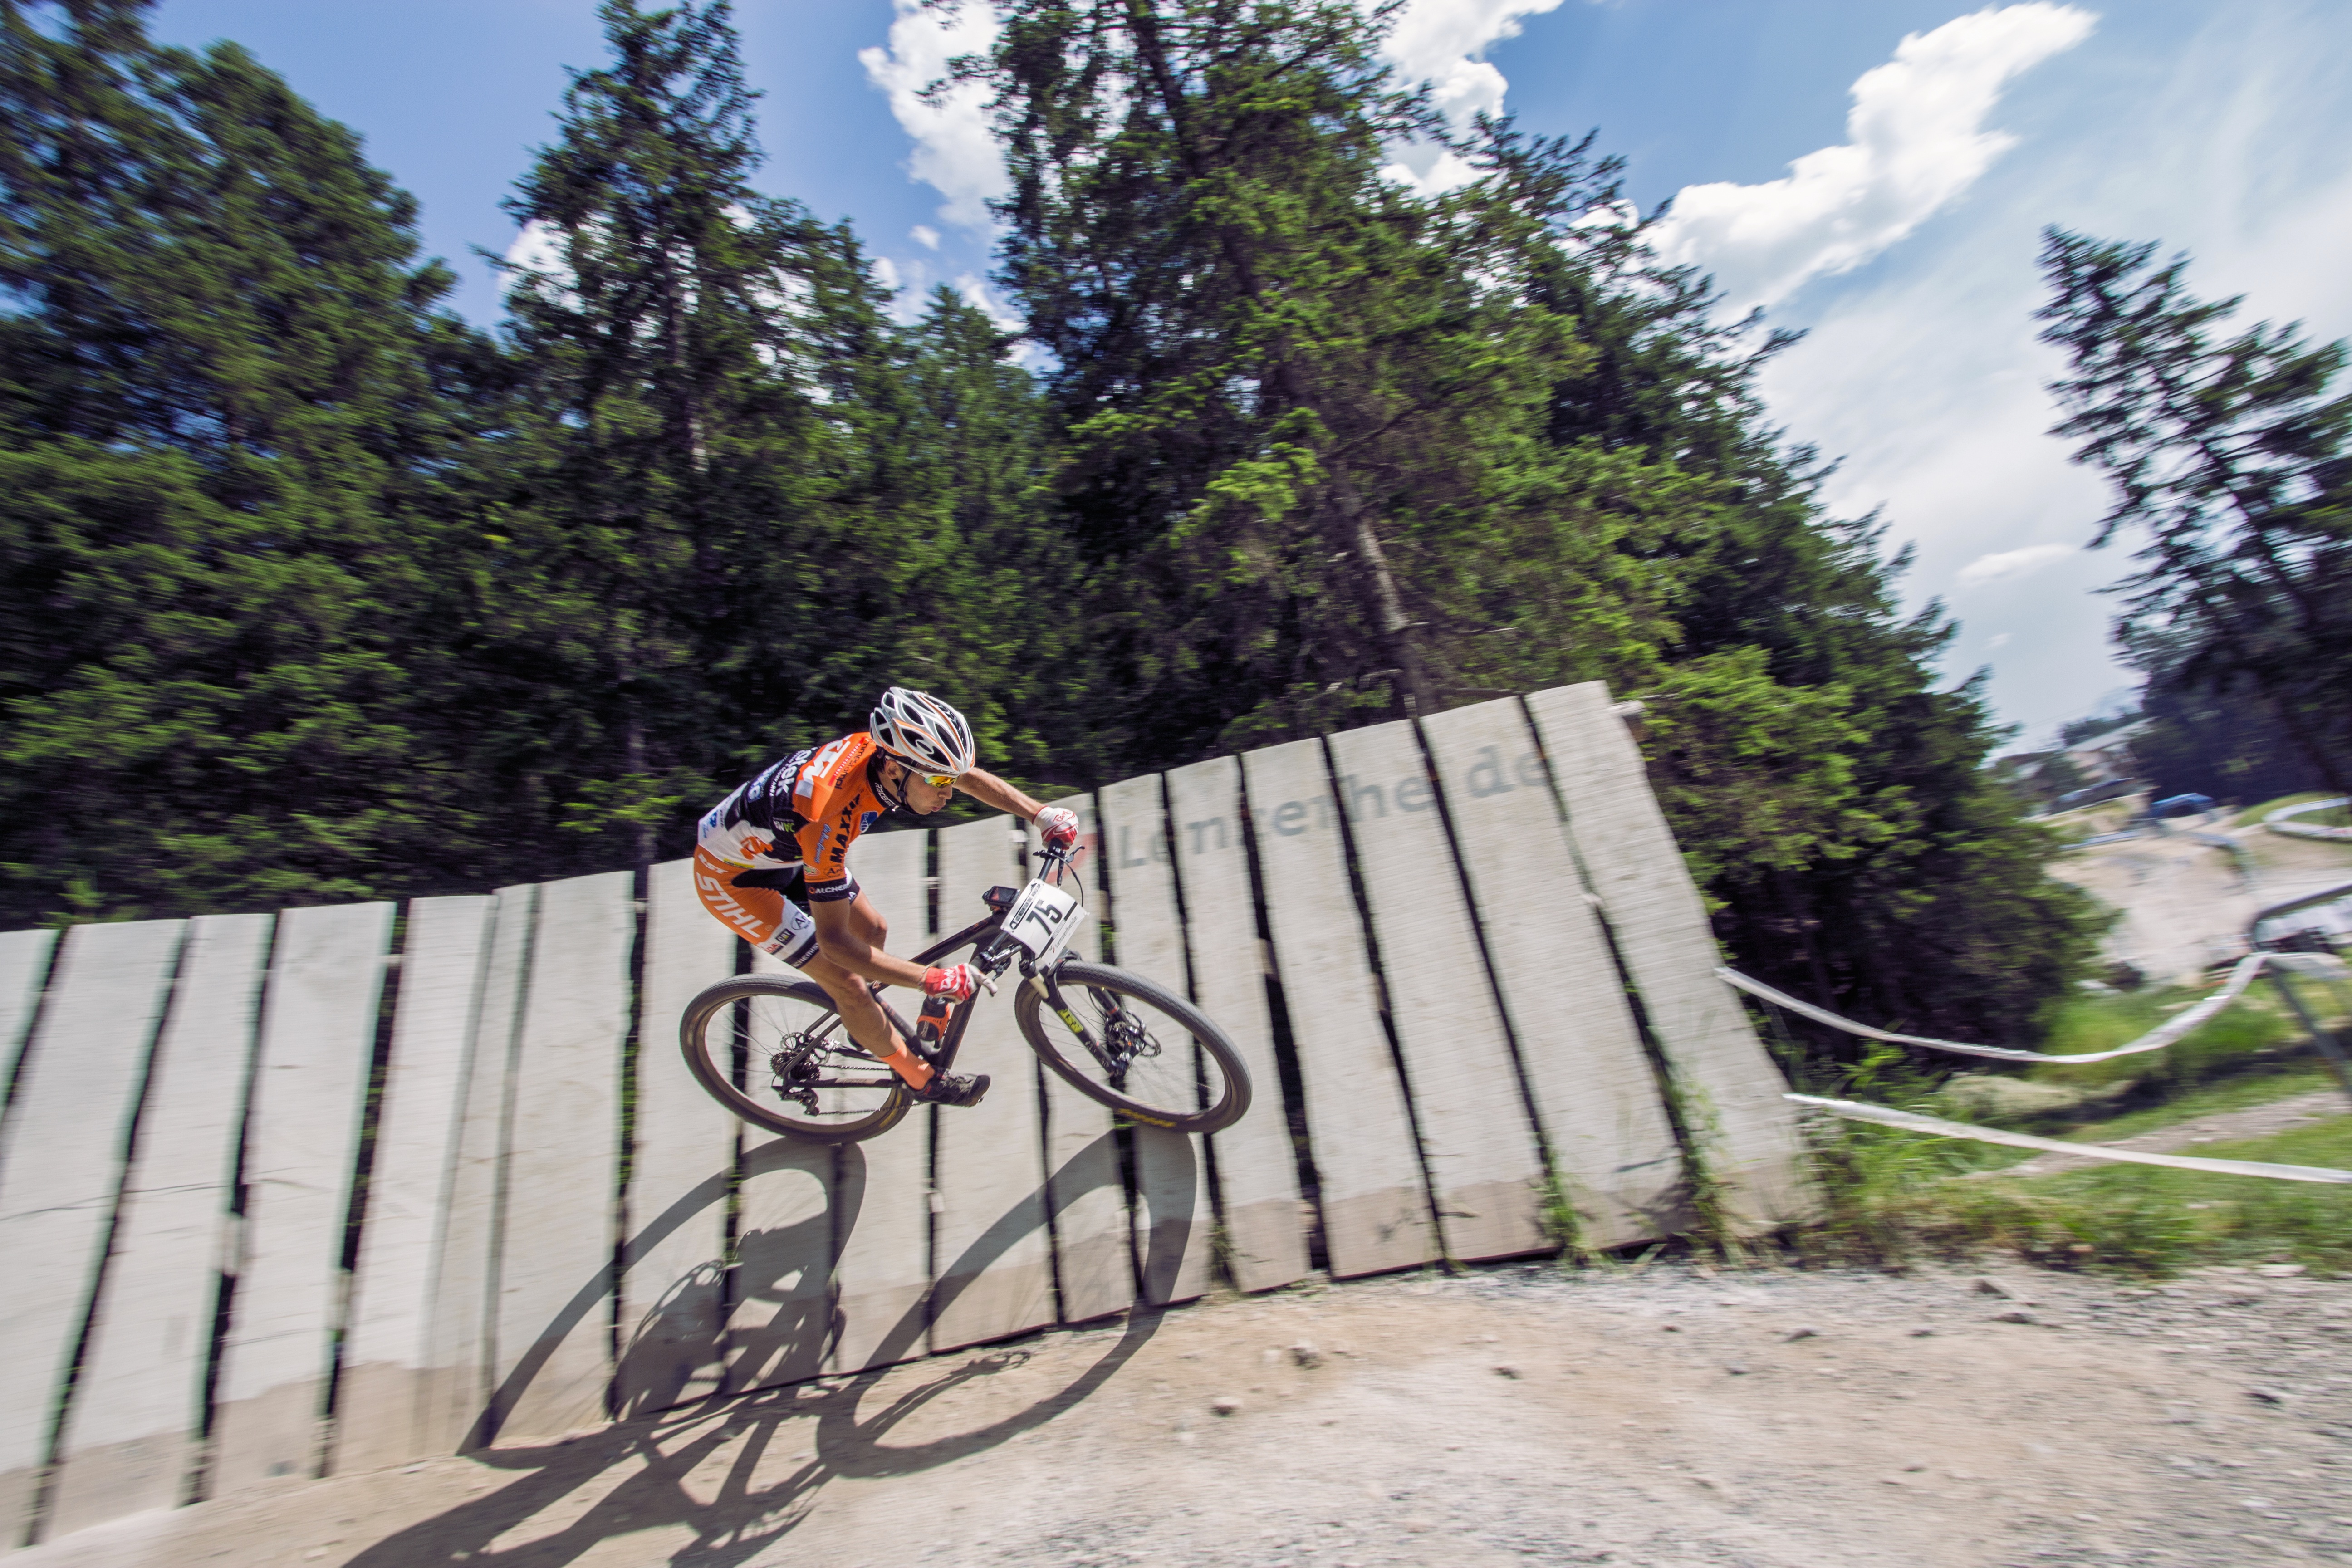
bicycle, vehicle, extreme sport, sports equipment, mountain bike, cycling, sports, freeride, mountain biking, road cycling, cycle sport, cyclo cross, bicycle racing, downhill mountain biking, bicycle motocross, road bicycle, racing bicycle